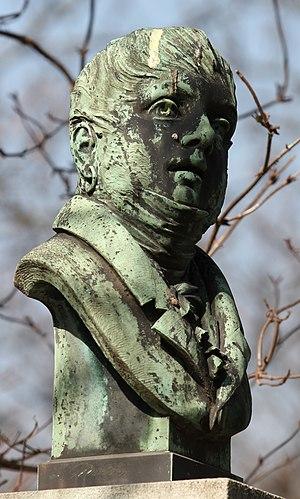
Sépulture de Pierre-Jean Garat (1762-1823), musicien et chanteur baryton français. Stèle ornée sur la face antérieure d'un bas-relief en marbre représentant l'allégorie de la musique. Un buste en bronze repose sur la stèle. buste
Pierre-Jean Garat, né Dominique Pierre Jean Garat à Bordeaux le 26 avril 1762, et mort le 1ᵉʳ mars 1823 à Paris, était un musicien et chanteur baryton français. Des témoins assurent qu’il pouvait chanter en voix de basse-taille tout en ayant une tessiture de haute-contre, probablement en voix de fausset ; sa flexibilité devait donc être surprenante, à l’instar de son confrère Martin.